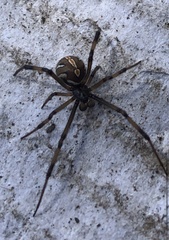
Species: Lactrodectus_hesperus